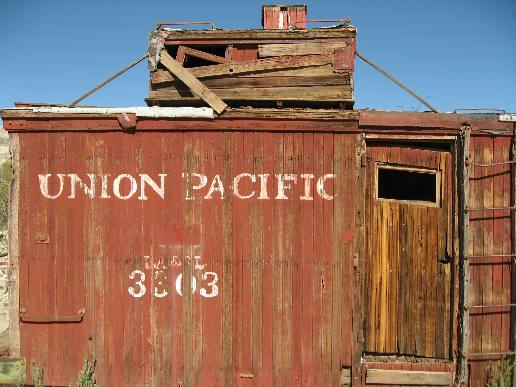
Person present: No